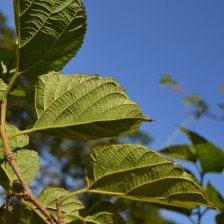
Variety: TaiwanStraberry